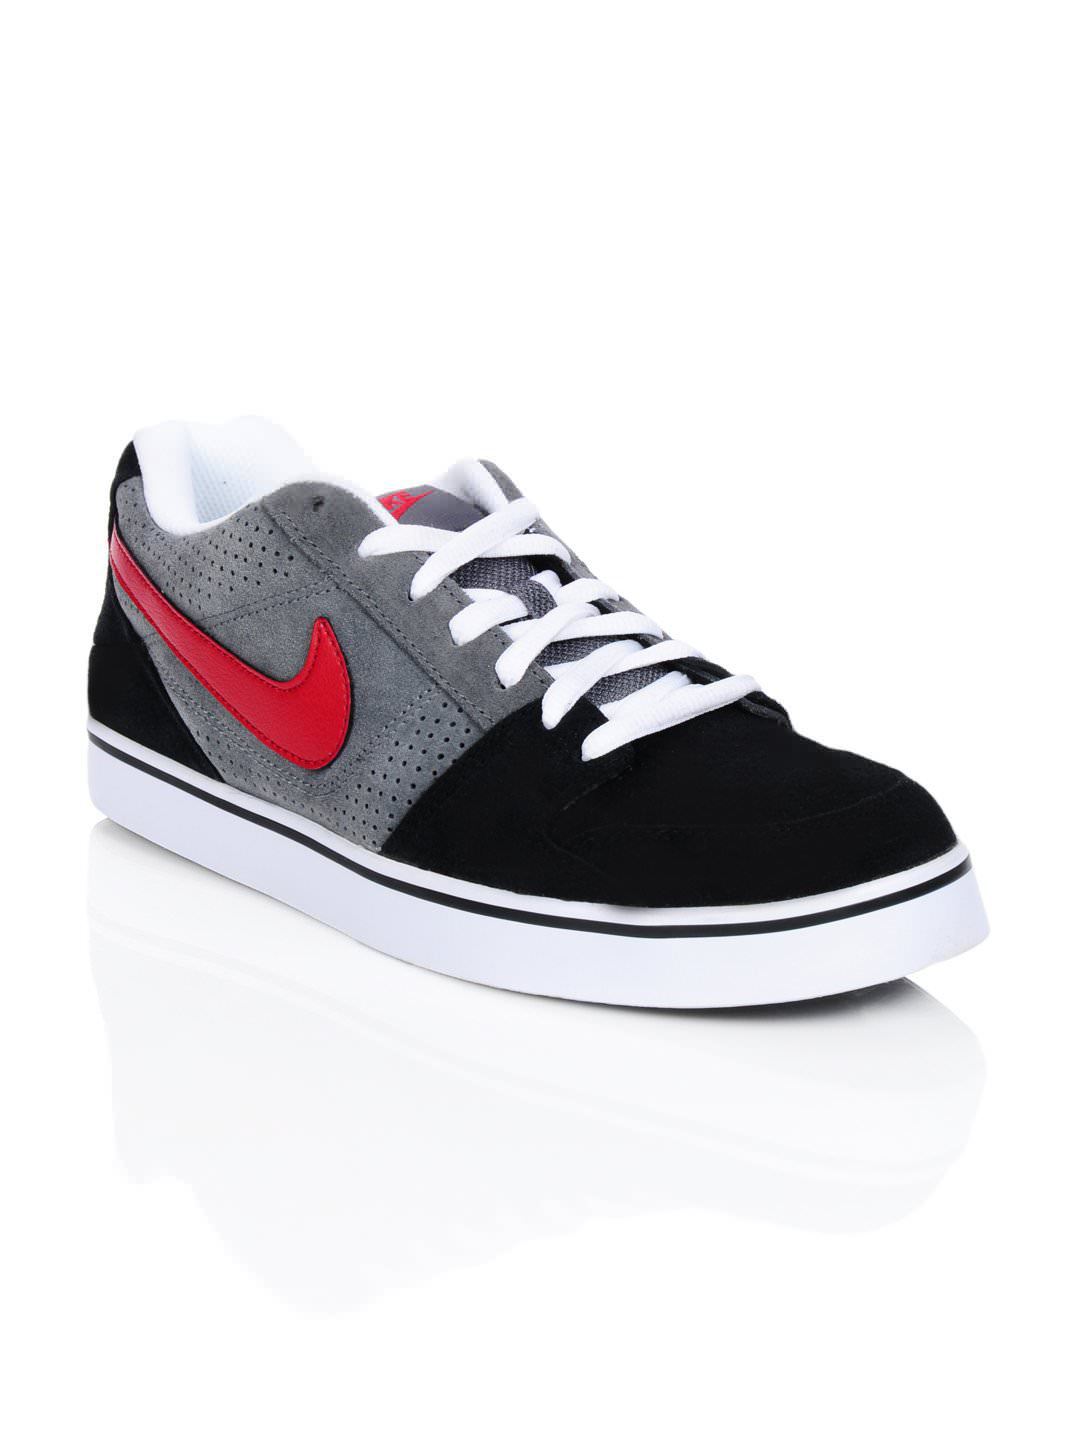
Nike Men Ruckus Low Black Shoes
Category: Footwear / Shoes / Casual Shoes
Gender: Men
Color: Black
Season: Summer 2012
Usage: Casual